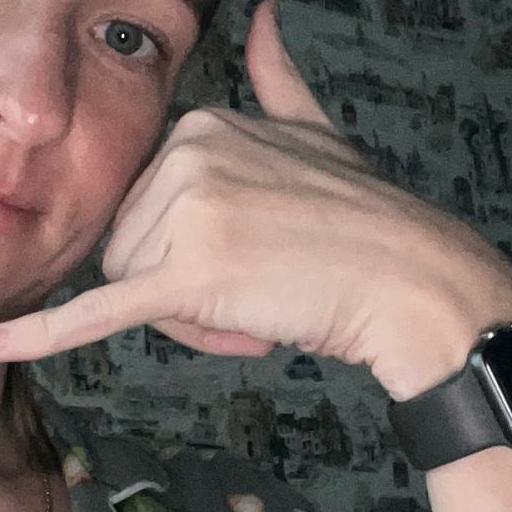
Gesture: call